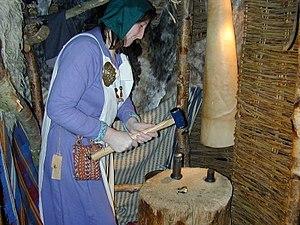
Cette liste des musées du North Yorkshire, Angleterre contient des musées qui sont définis dans ce contexte comme des institutions qui recueillent et soignent des objets d'intérêt culturel, artistique, scientifique ou historique. leurs collections ou expositions connexes disponibles pour la consultation publique. Sont également inclus les galeries d'art à but non lucratif et les galeries d'art universitaires. Les musées virtuels ne sont pas inclus.